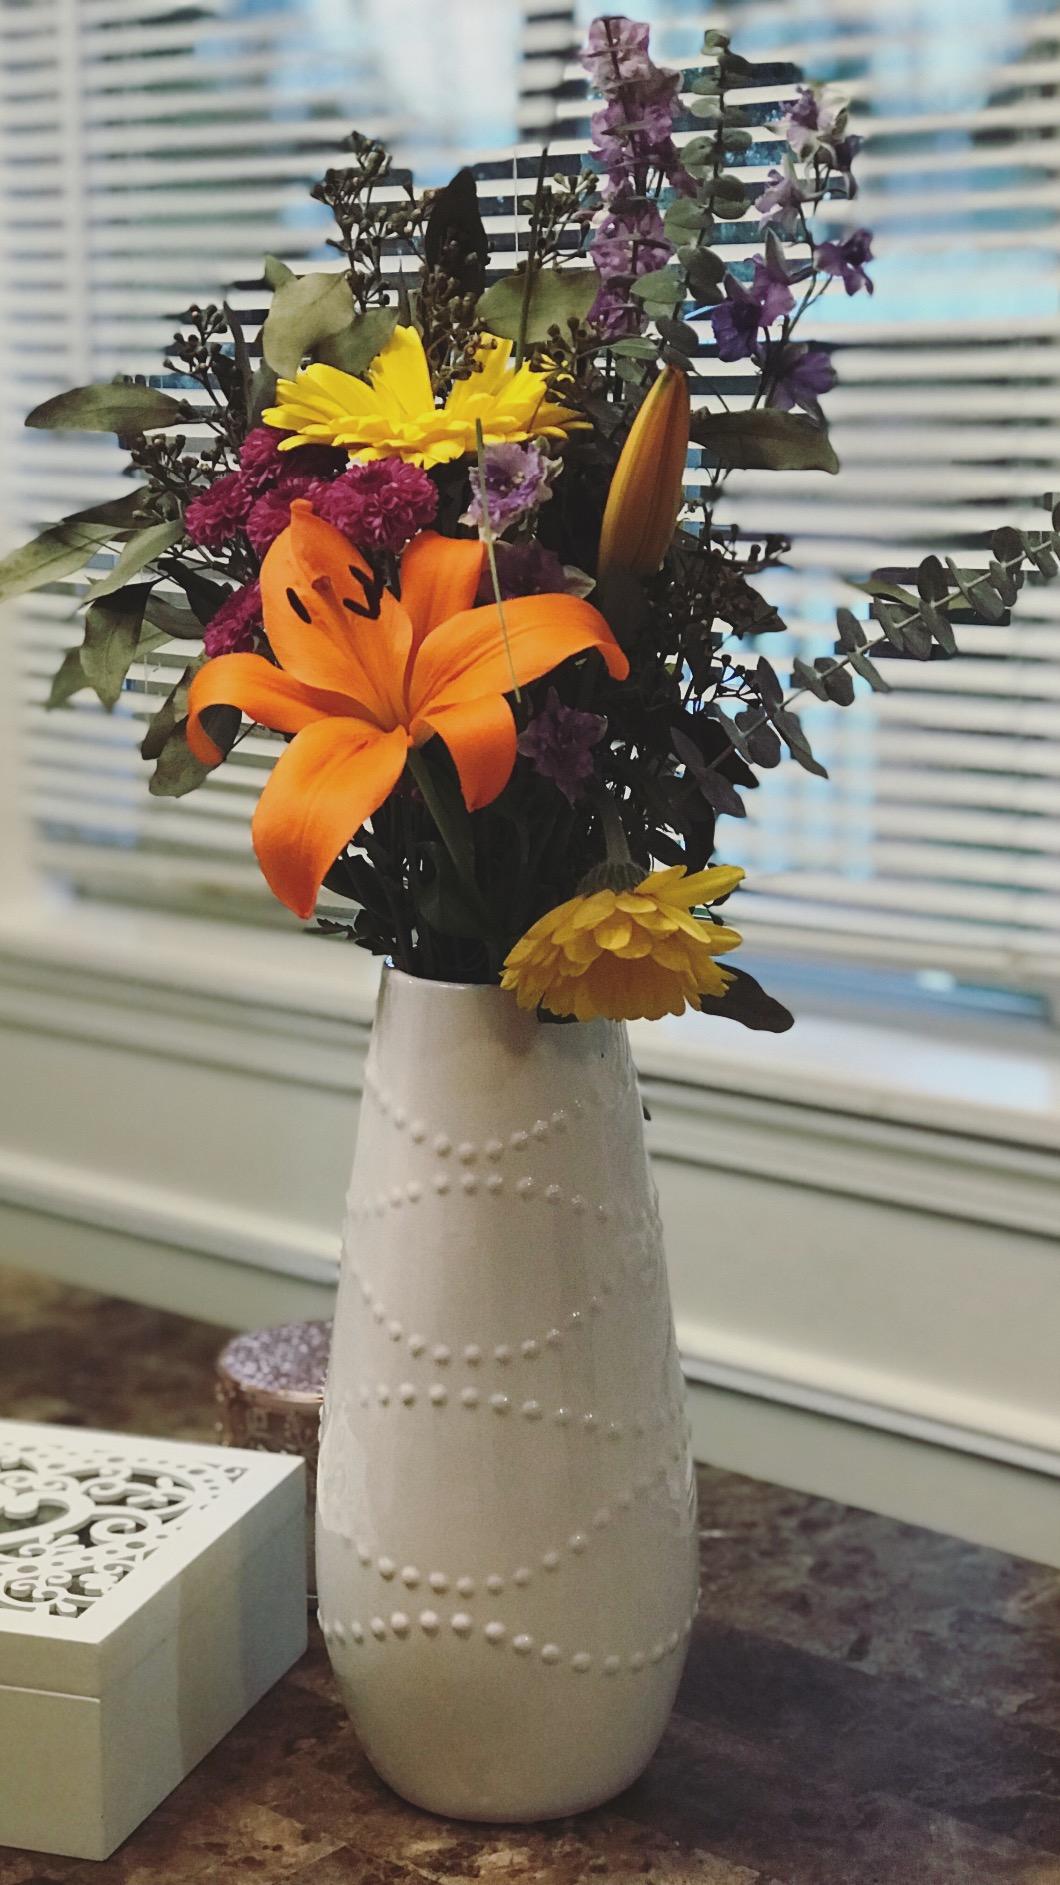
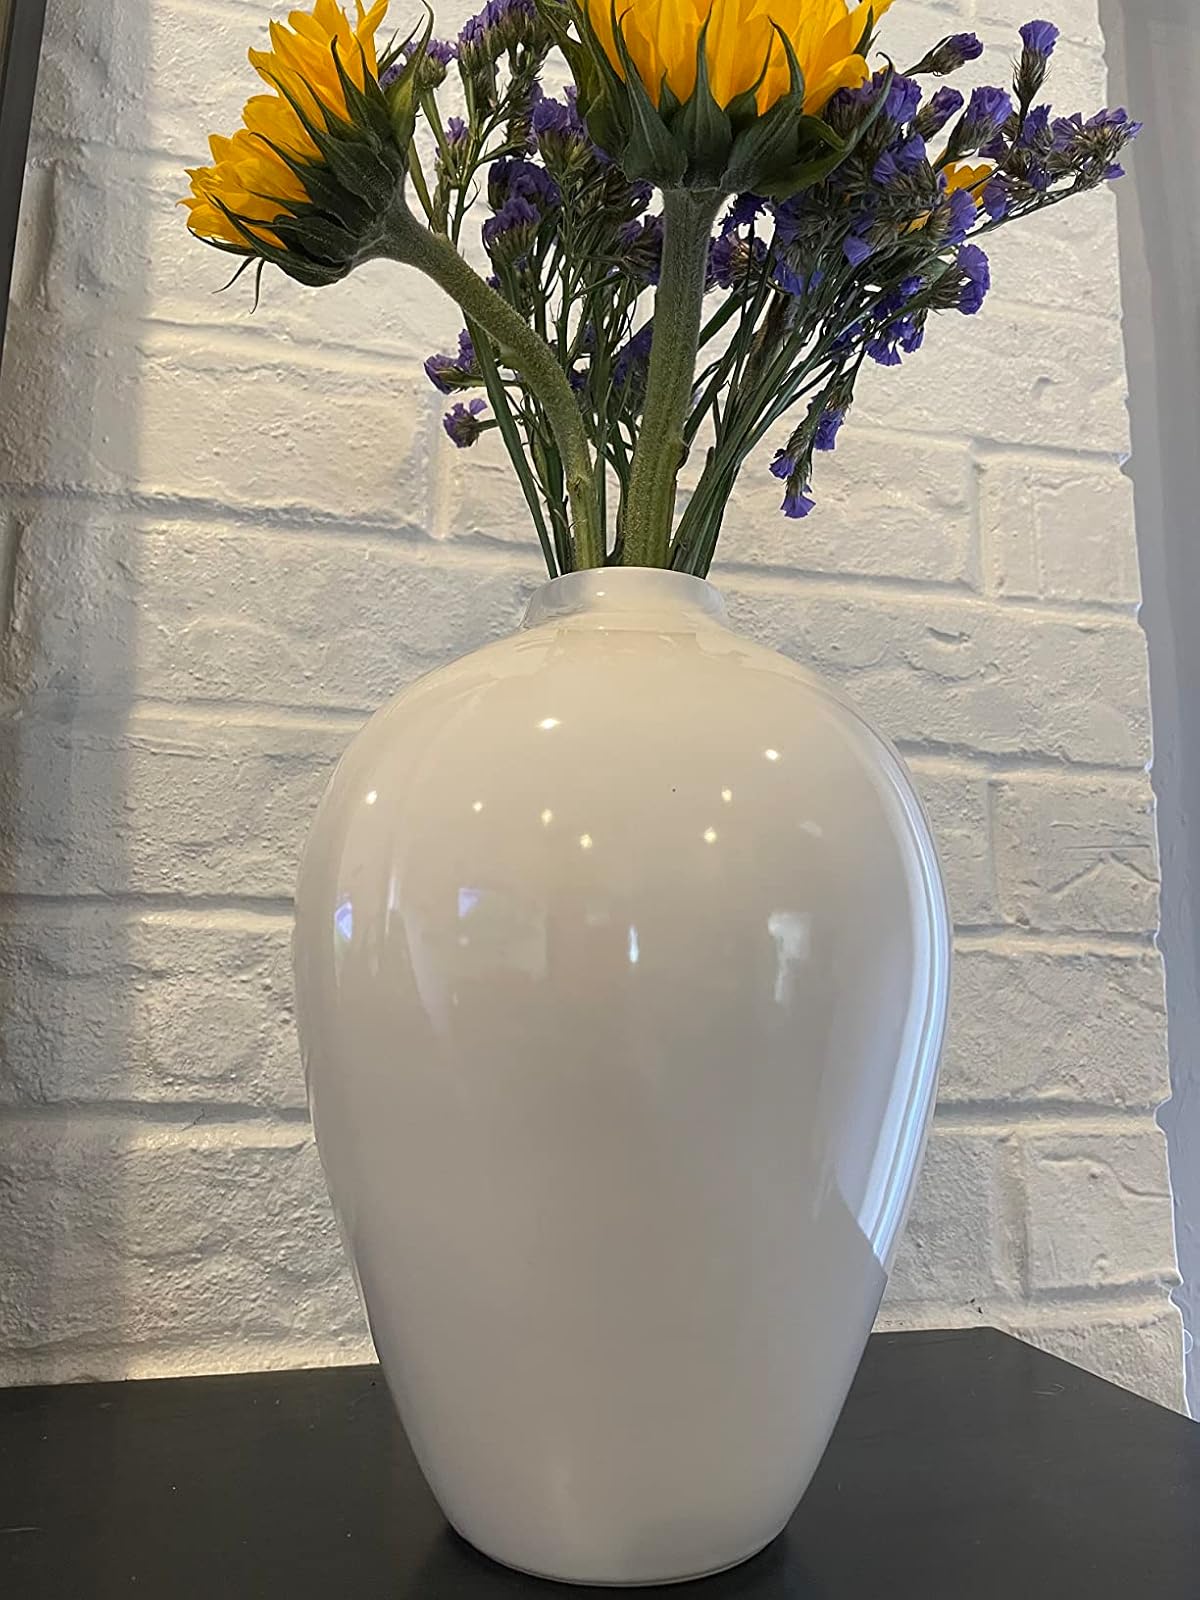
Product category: vase
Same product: no